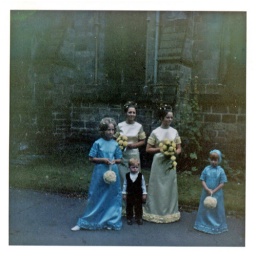
me&amp;amp; judith bridesmaids in blue tony is a page boy